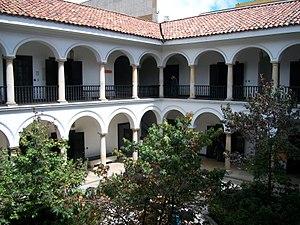
Bogota, anciennement Santa Fe de Bogotá Distrito Capital, est la capitale de la Colombie et également celle du département de Cundinamarca. Elle a été fondée le 6 août 1538 par le conquistador espagnol Gonzalo Jiménez de Quesada. Suivant l’organisation d’un district capital unitaire et décentralisé, Bogota jouit d'une autonomie lui permettant la gestion de ses intérêts dans les limites imposées par la Constitution et la loi. Composée de 20 districts, elle est la métropole incontestée du pays aux points de vue administratif, économique et politique.
Cette page recense les principaux musées de Colombie.
Le Musée Botero est un musée d'art situé dans le quartier de La Candelaria, le centre historique et culturel de Bogota, en Colombie. Il contient une collection de nombreuses œuvres données à la Colombie par l'artiste Fernando Botero avec l'intention de diffuser les arts et la culture dans son pays natal. On y retrouve 123 créations de Botero lui-même et 85 œuvres d'autres artistes comme Max Beckmann, Pierre Bonnard, Marc Chagall, Salvador Dalí, Joan Miró, Pablo Picasso ou Auguste Renoir, parmi les plus célèbres.